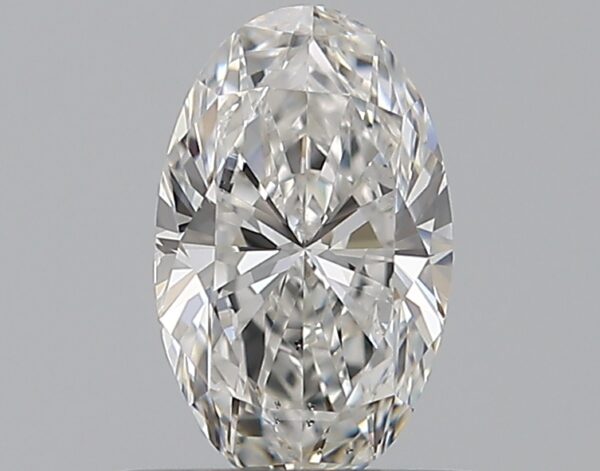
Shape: oval
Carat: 0.5
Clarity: SI1
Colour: F
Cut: EX
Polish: VG
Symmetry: VG
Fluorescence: F
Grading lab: GIA
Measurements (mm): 6.81 x 4.2 x 2.64